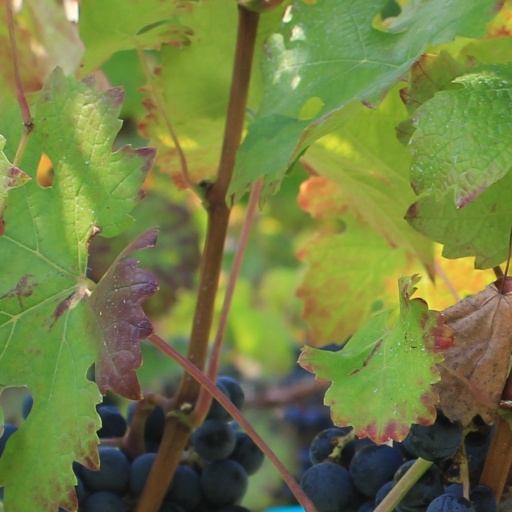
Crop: grape